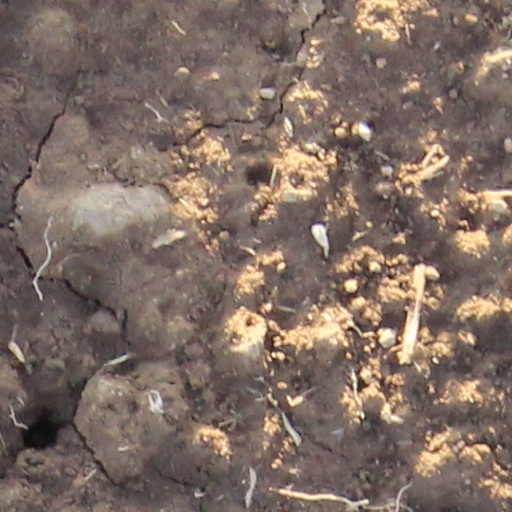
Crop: wheat